The Fugitive (franchise)

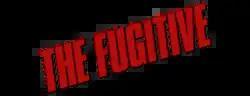
Official franchise logo, as released in 1993.

The Fugitive franchise consists of American action-thriller mystery-crime installments via film and television mediums. The franchise is composed of two theatrical films, and three television series. Based on an original story by Roy Huggins for the titular 1960s television series, the plot centers around innocent individuals who are wrongfully convicted after they are framed for criminal acts they did not commit. Each installment details their eventual escape from their capture by law enforcement, and the ensuing investigative manhunt that follows. As accomplished investigators are quickly on their trail in trying to recapture them, they frantically search to find the proof of their innocence and exoneration for their name.